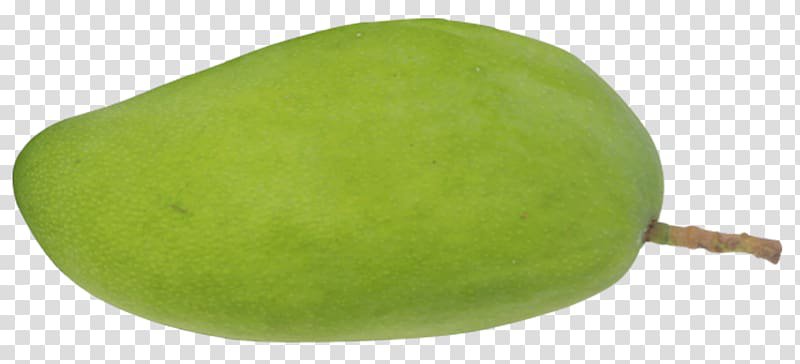
Label: Mango